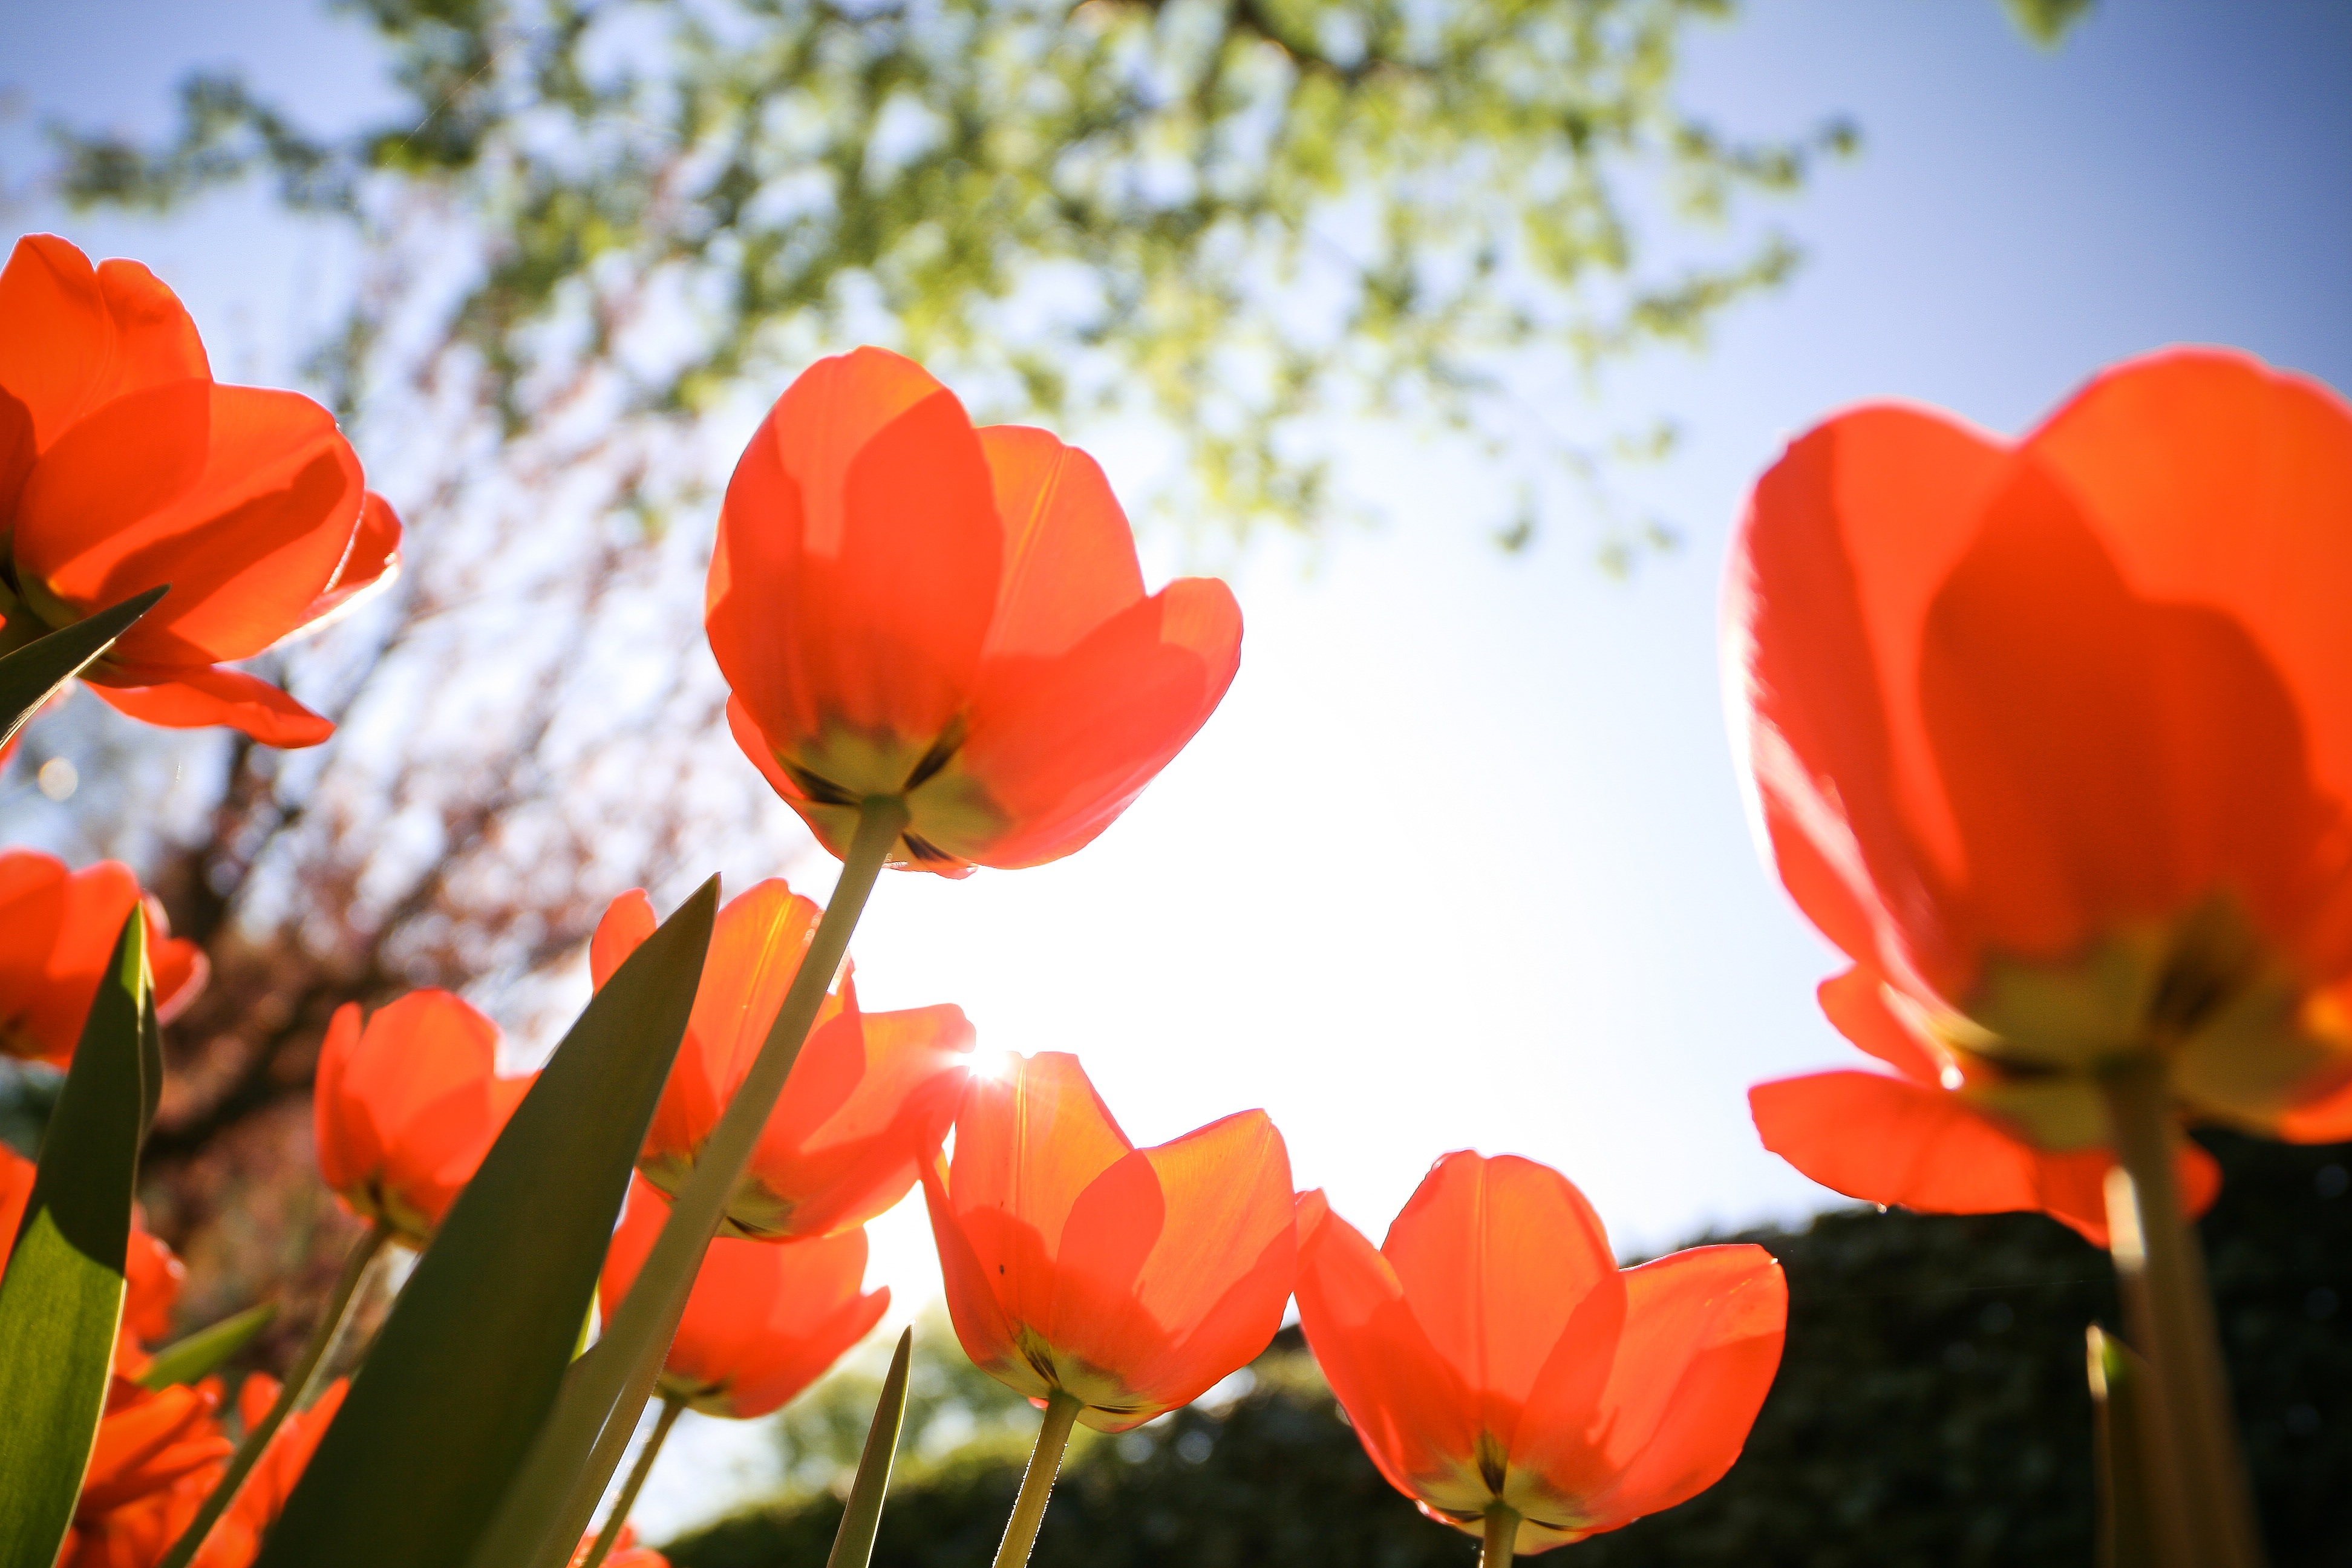
blossom, plant, flower, petal, floral, tulip, red, botany, colorful, flora, flowers, happy, bright, tulips, vibrant, macro photography, flowering plant, land plant, cheery